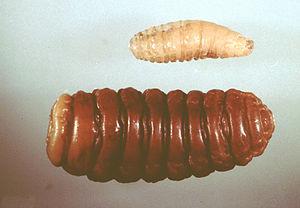
Oestrus ovis est une espèce d'insectes diptères de la famille des Oestridae.
Oestrus est un genre d'insectes diptères de la famille des Oestridae.